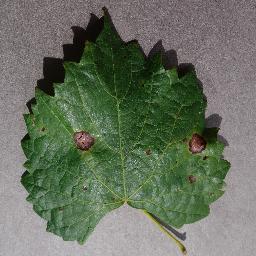
Label: Grape___Black_rot